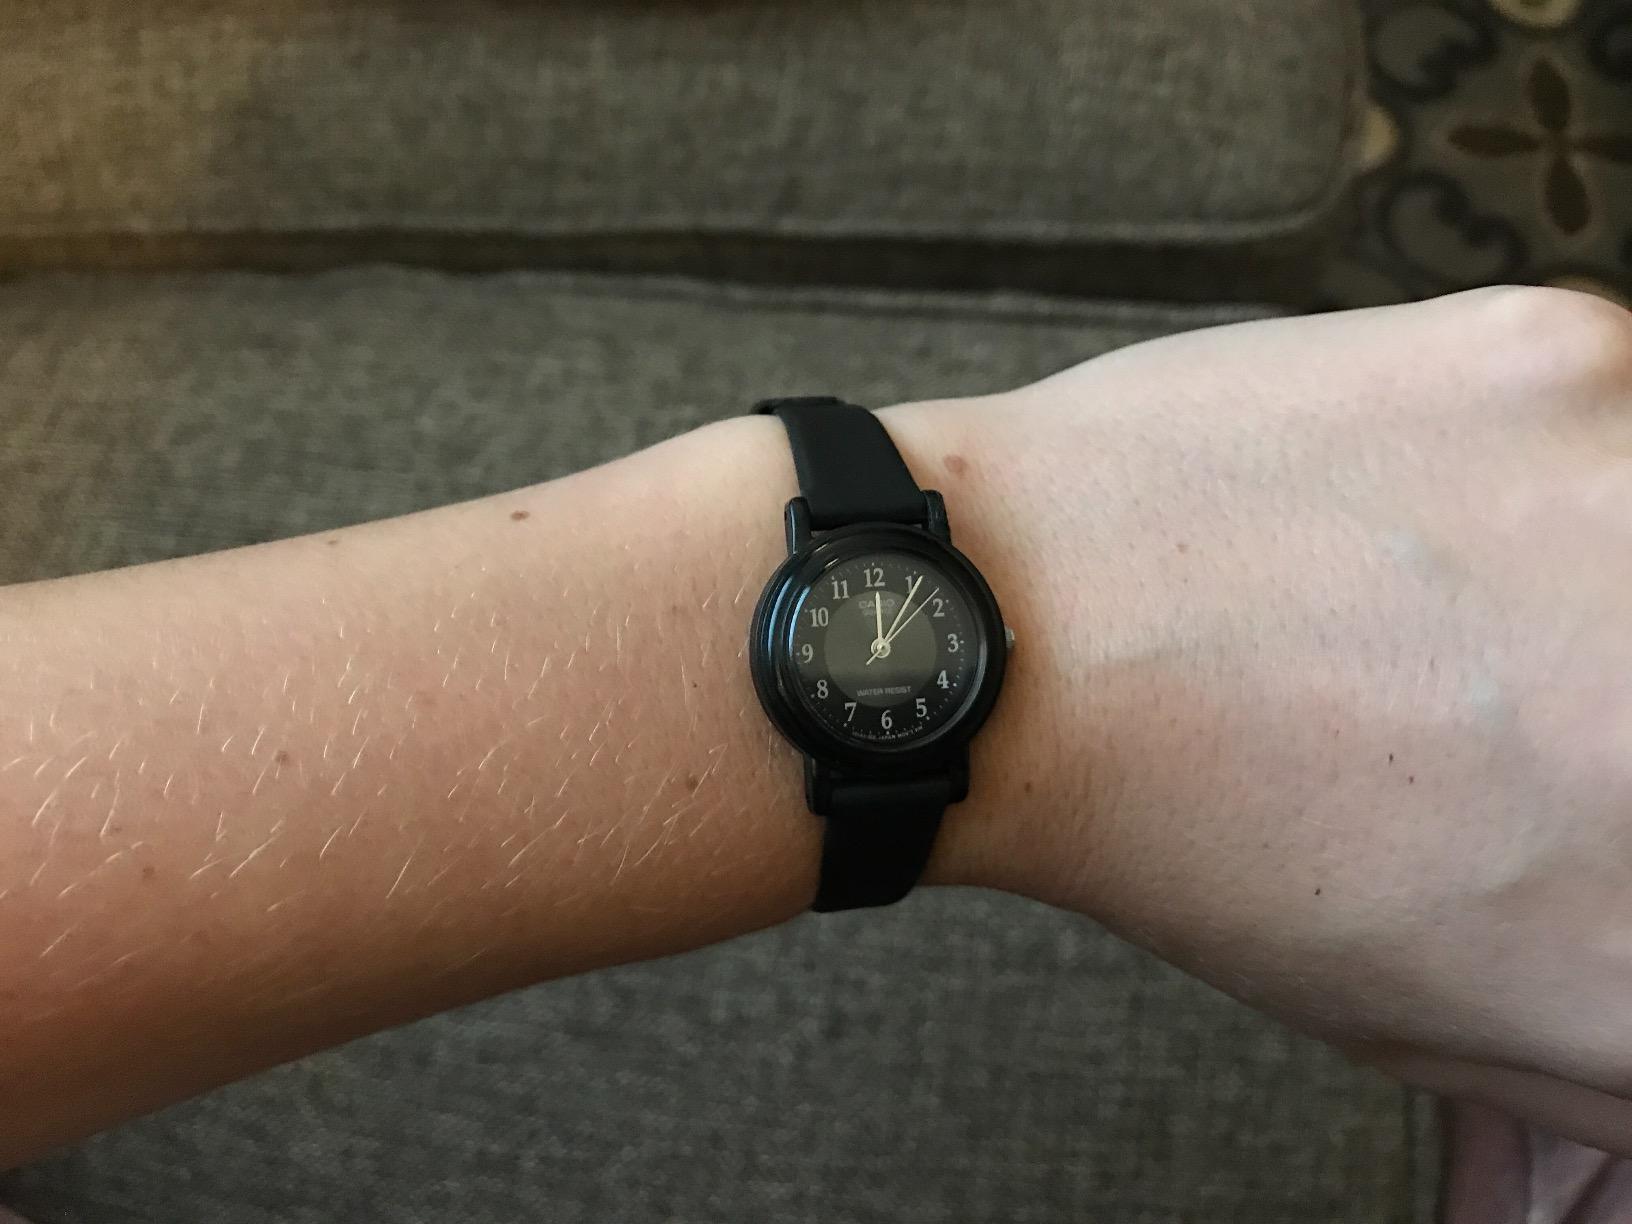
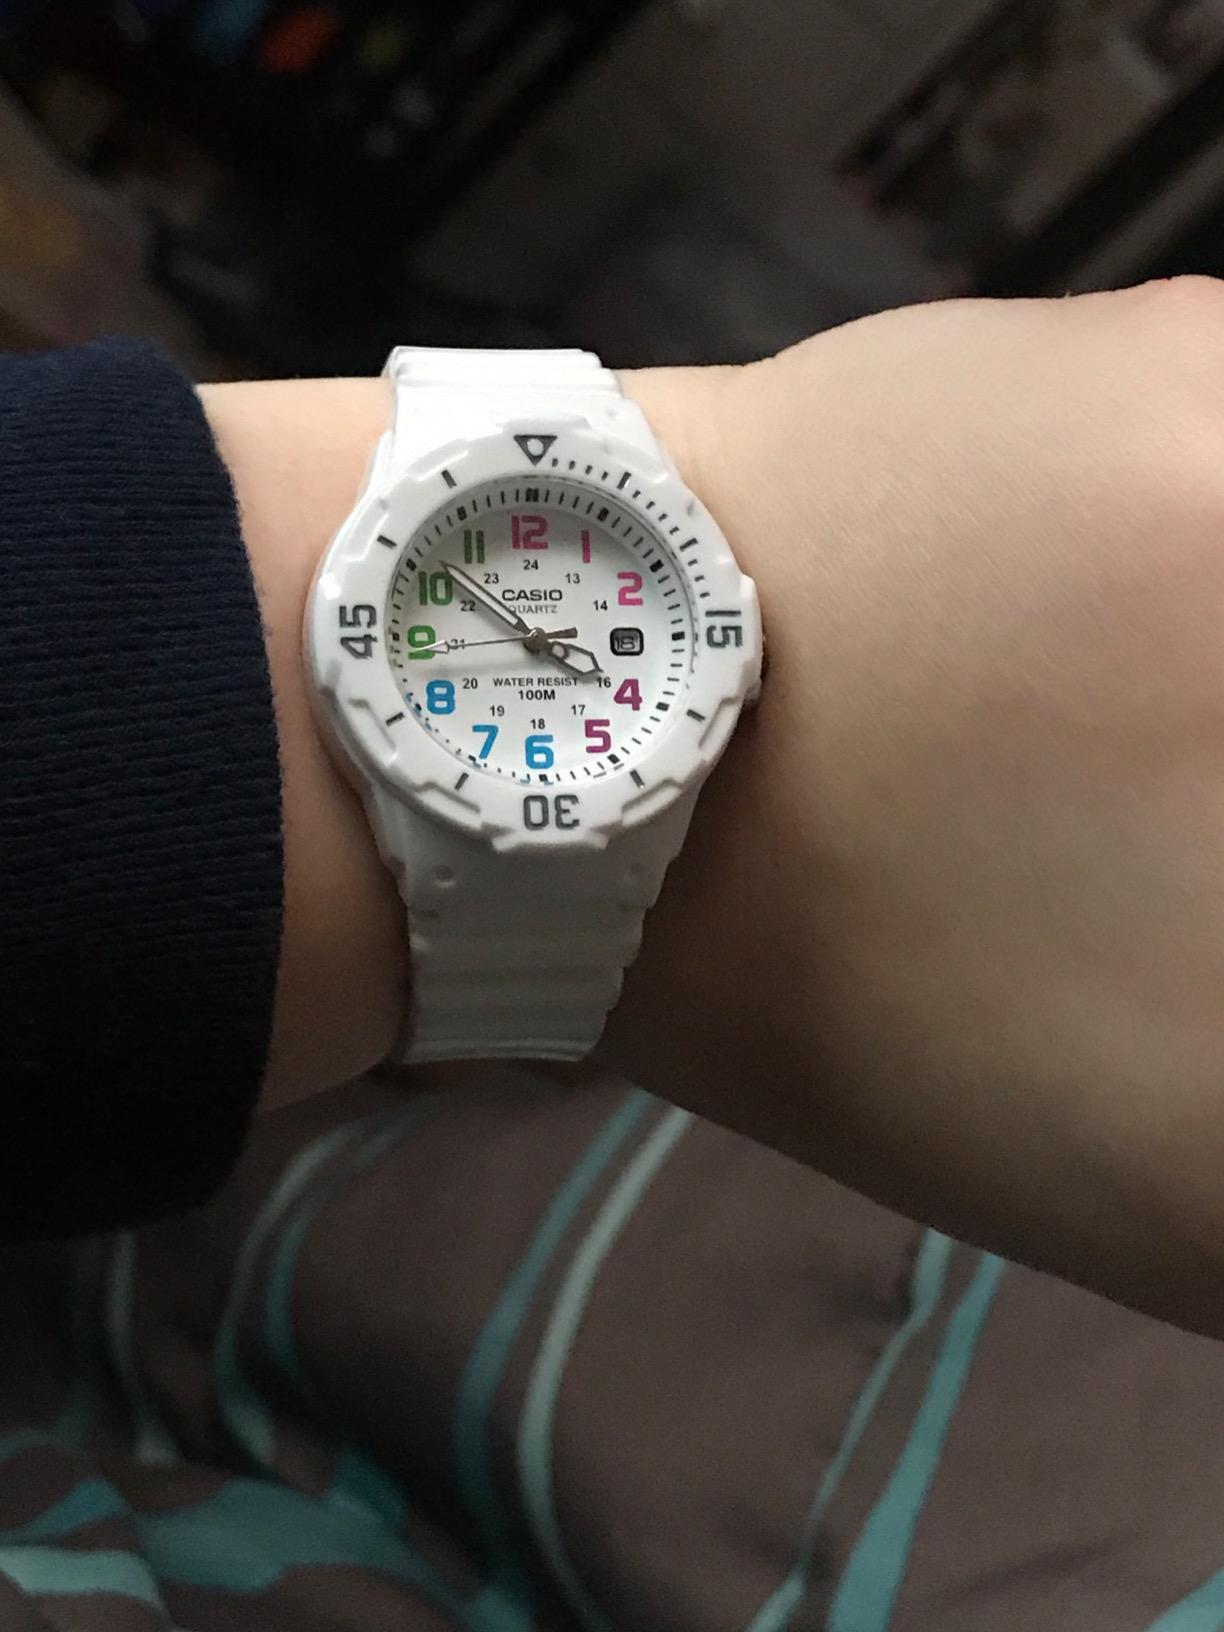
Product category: accessories_watch
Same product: no